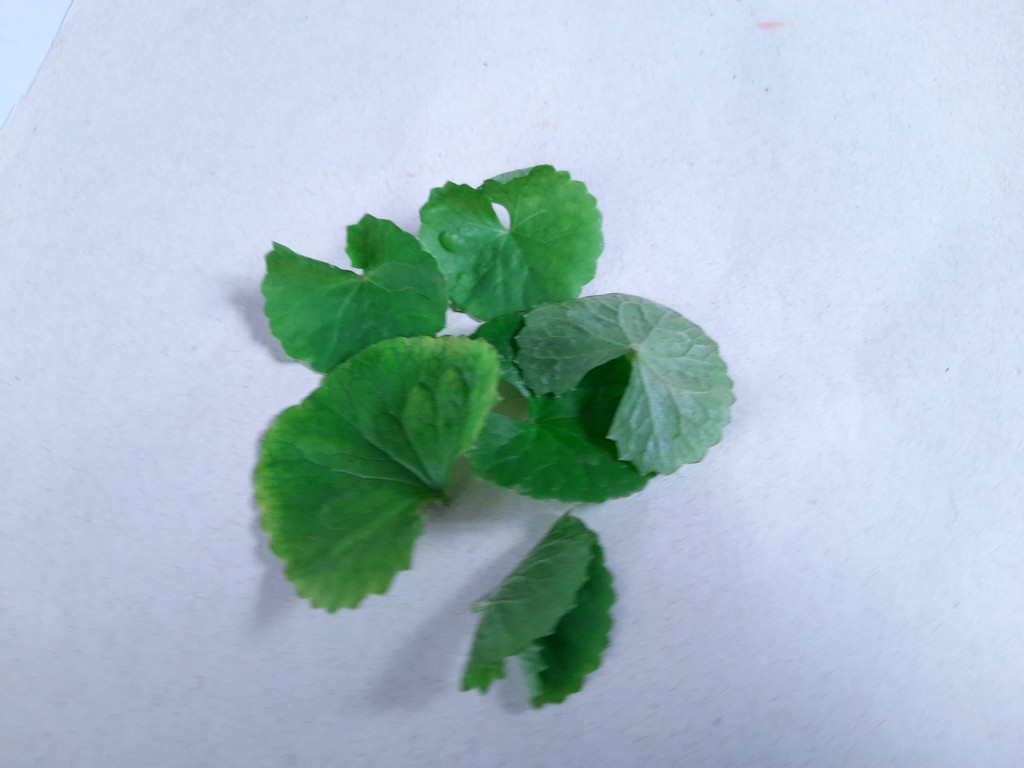
Label: Healthy